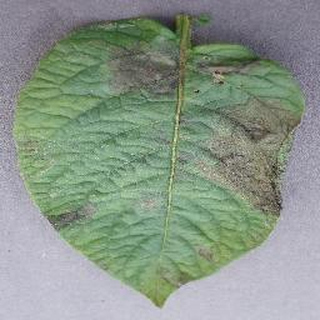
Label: potato_late_blight